Yggdrasil

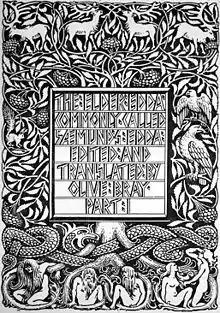
The title page of Olive Bray's 1908 translation of the "Poetic Edda" by W. G. Collingwood

In the second stanza of the "Poetic Edda" poem "Völuspá", the völva (a shamanic seeress) reciting the poem to the god Odin says that she remembers far back to "early times", being raised by jötnar, recalls nine worlds and nine "ídiðiur" (rendered in a variety of ways by translators—Dronke, for example, provides "nine wood-ogresses"), and when Yggdrasil was a seed ("glorious tree of good measure, under the ground"). In stanza 19, the völva says: